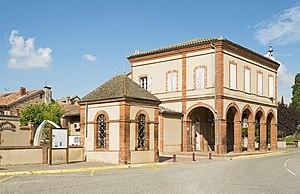
Ondes est une commune française située dans le département de la Haute-Garonne, en région Occitanie.